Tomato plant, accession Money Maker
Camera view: vertical (180 deg); turntable rotation: 120 degrees
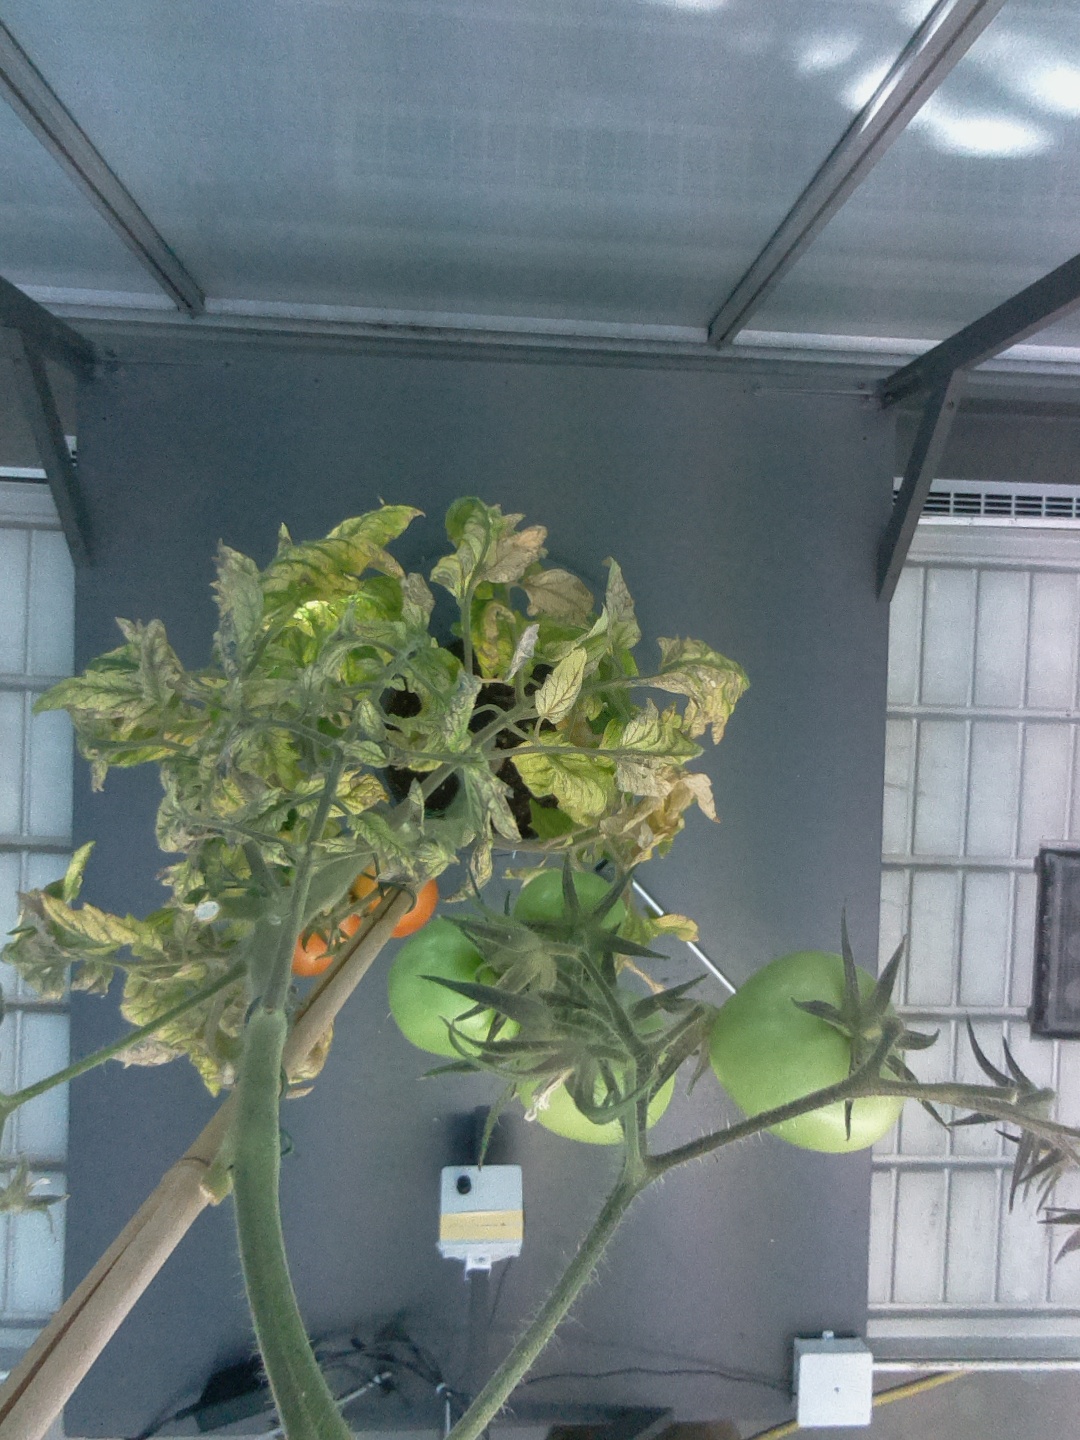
BBCH growth stage 82: 20%-30% of fruits show typical fully ripe color